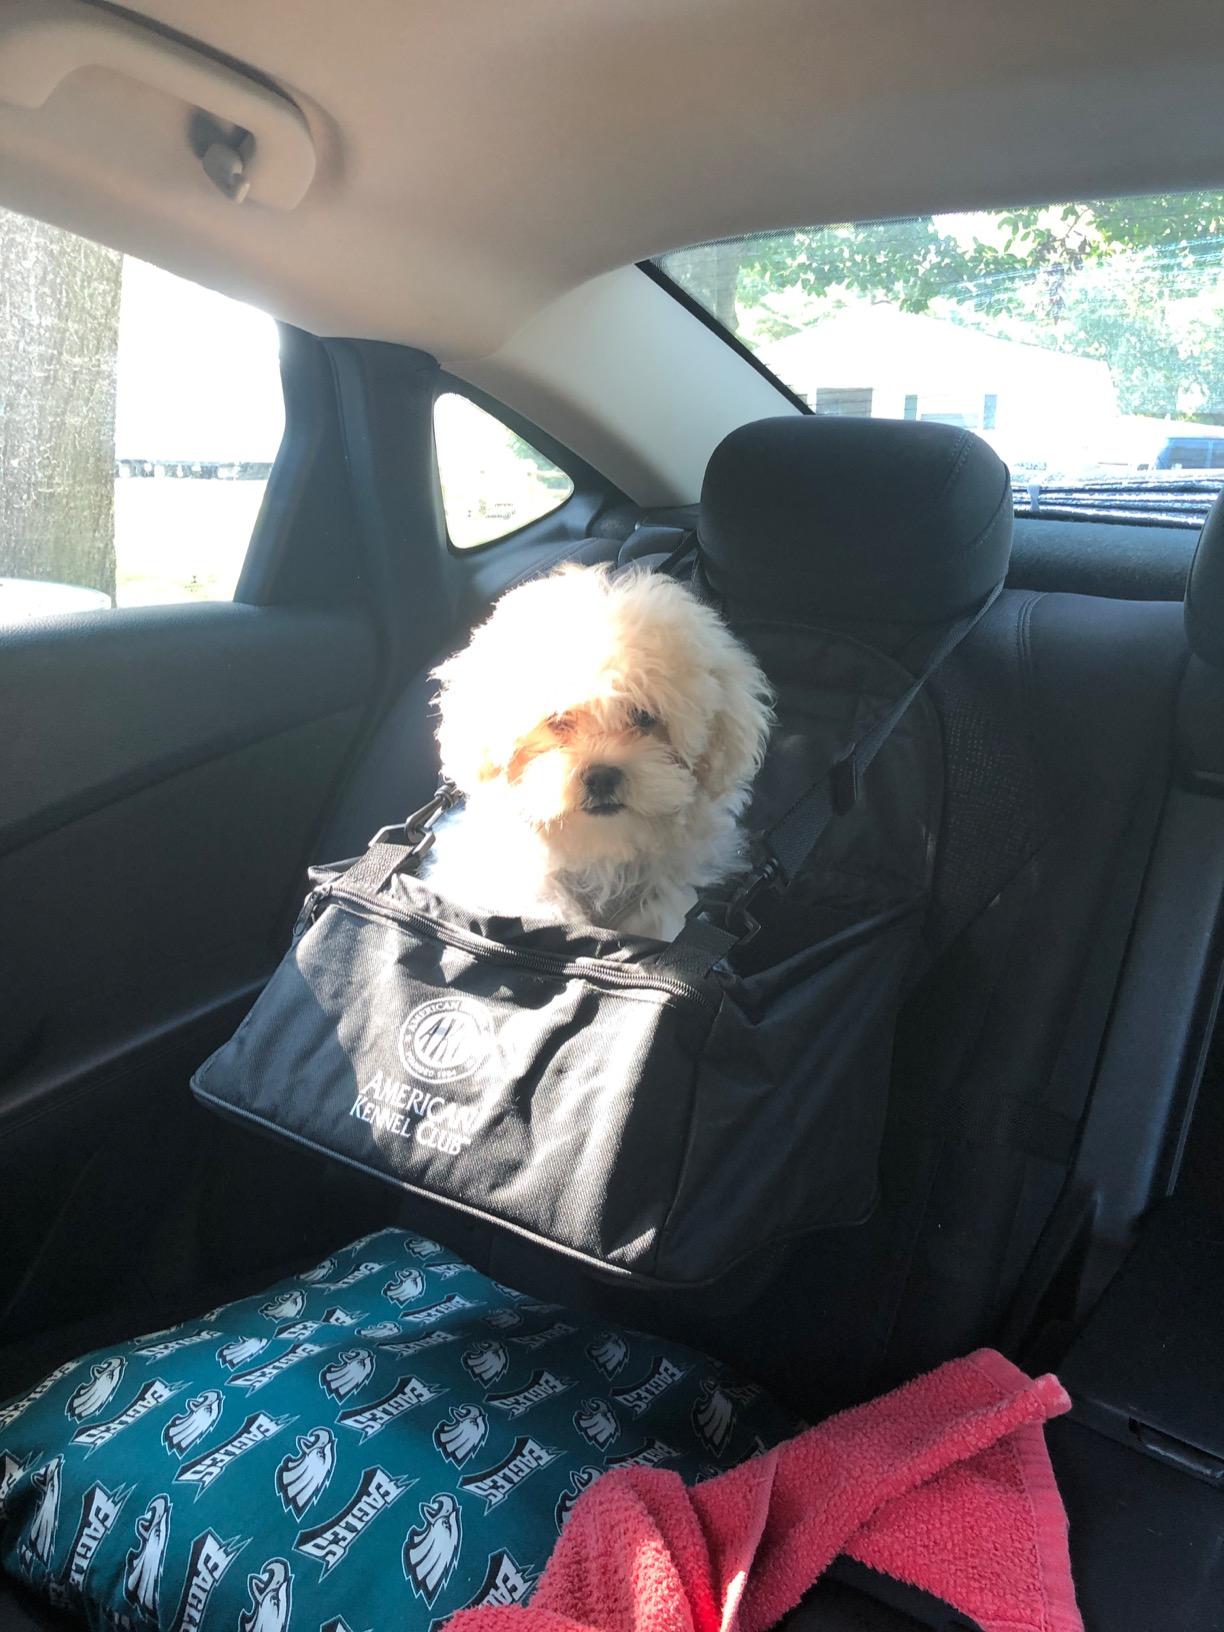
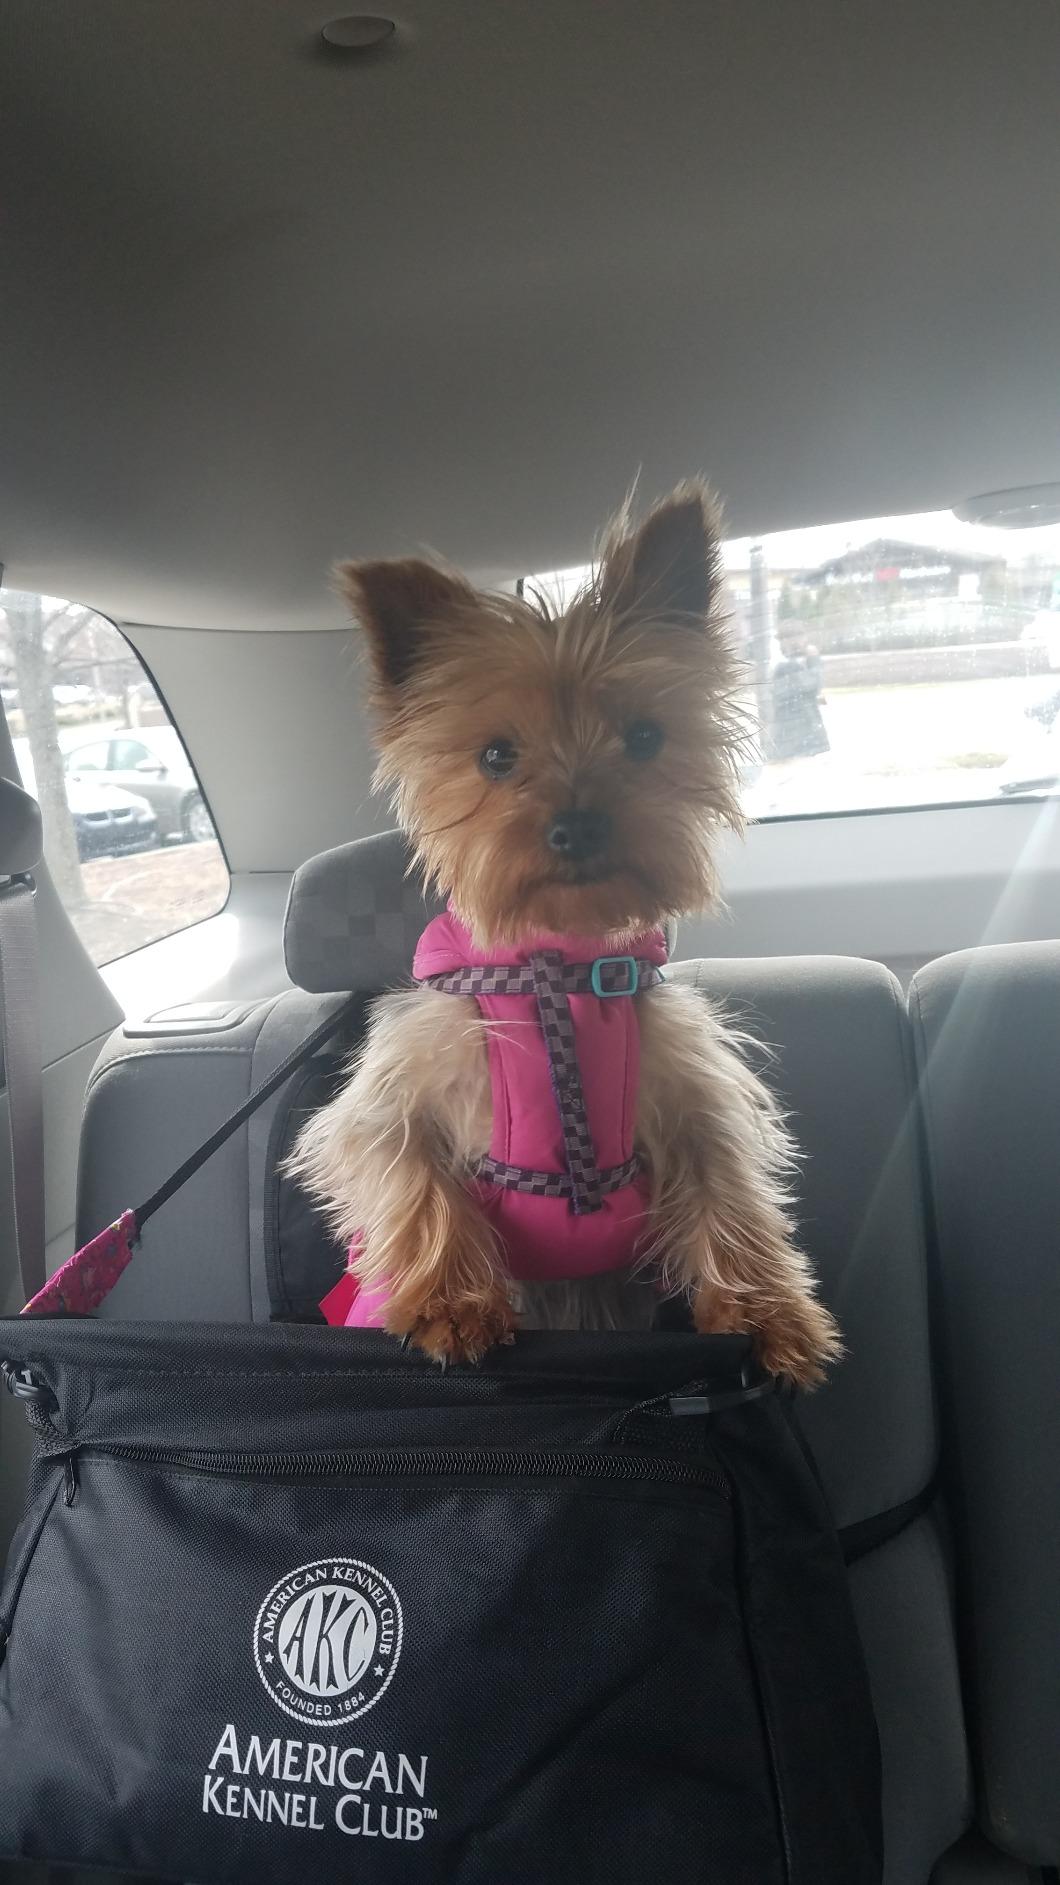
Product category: items_kennel
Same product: yes